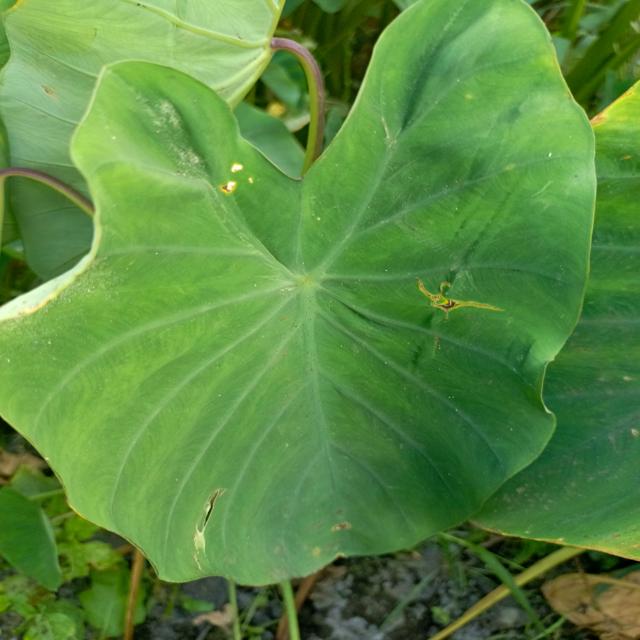
Label: Early_Blight